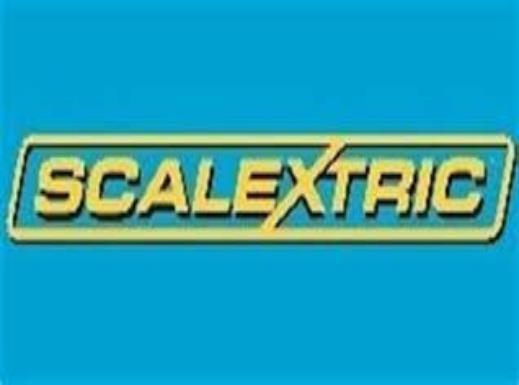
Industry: Transportation